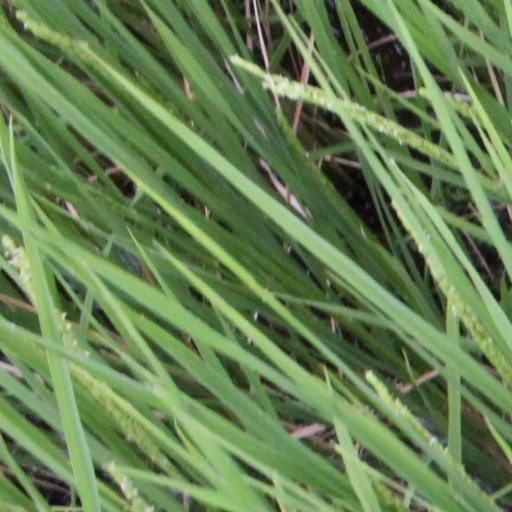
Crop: rice